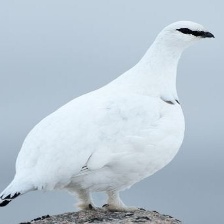
Species: WILLOW PTARMIGAN
Scientific name: LAGOPUS LAGOPUS